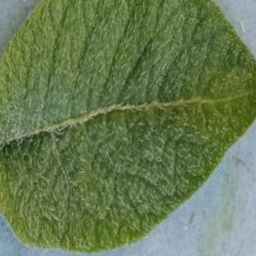
Etiqueta: Sana